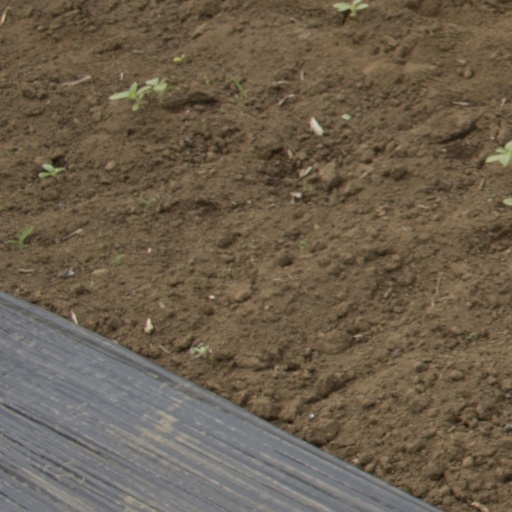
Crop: Jerusalem artichoke